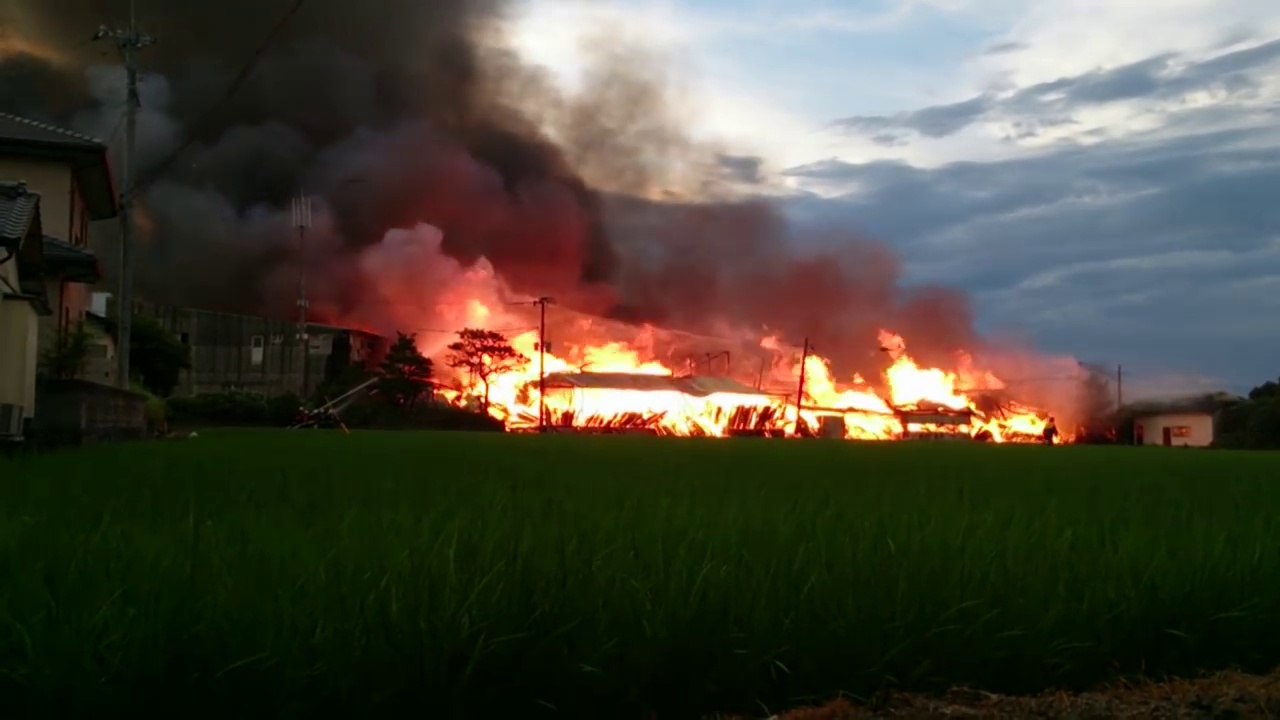
Fire: yes
Smoke: yes